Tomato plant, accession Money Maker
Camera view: horizontal (90 deg, fisheye); turntable rotation: 60 degrees
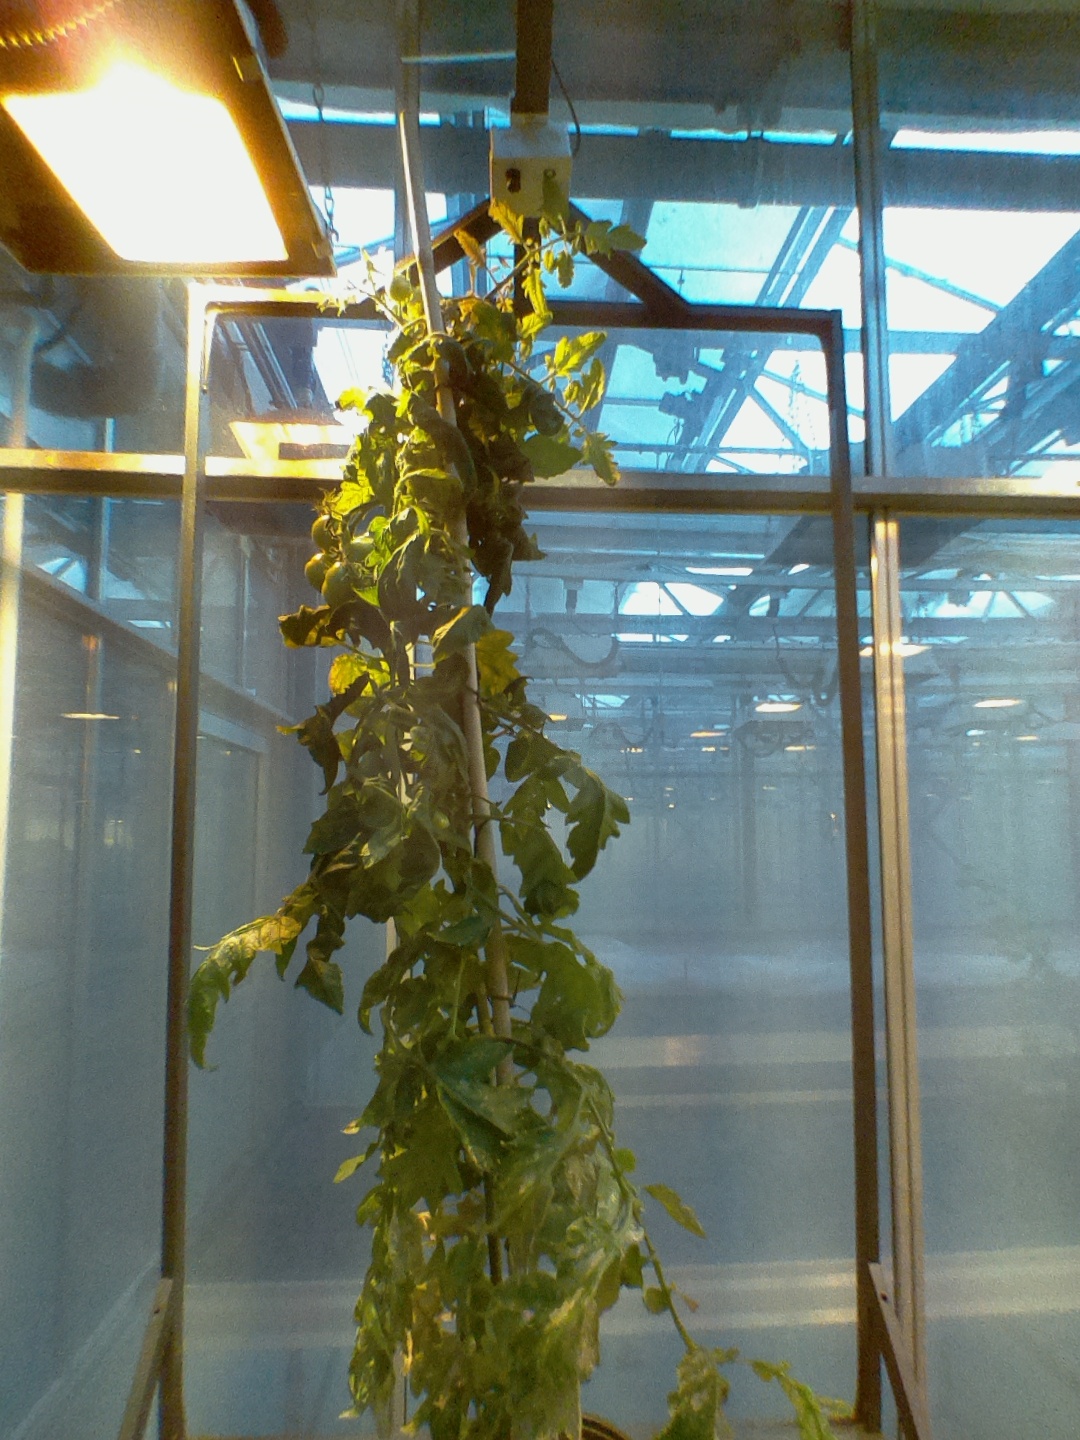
BBCH growth stage 79: 90% -100% of final fruit size